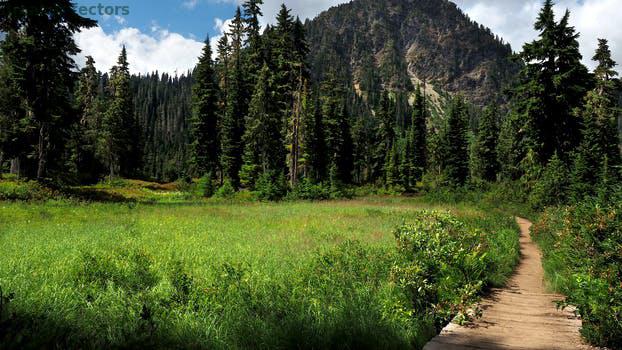
Label: Watermark